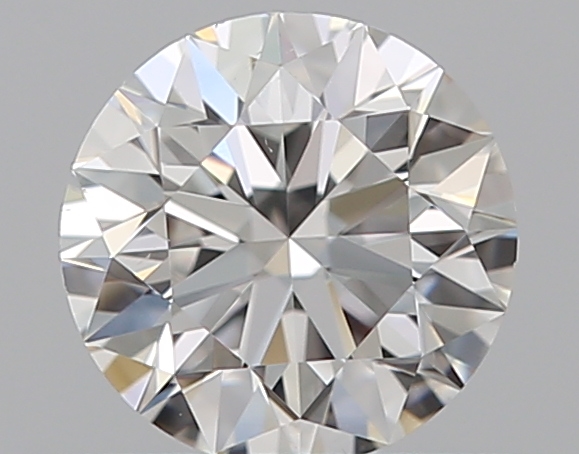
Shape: round
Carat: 0.5
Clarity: VS2
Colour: E
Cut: EX
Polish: EX
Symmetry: EX
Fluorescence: N
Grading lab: GIA
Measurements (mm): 5.05 x 5.08 x 3.17